Shaun Chamberlin

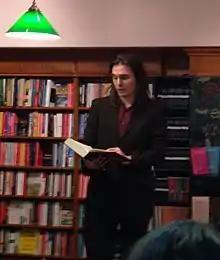

Shaun Chamberlin is an author and activist, based in London, England. He is the author of "The Transition Timeline", co-author of several other books including "What We Are Fighting For", chair of the Ecological Land Co-operative, and was one of the earliest Extinction Rebellion arrestees.